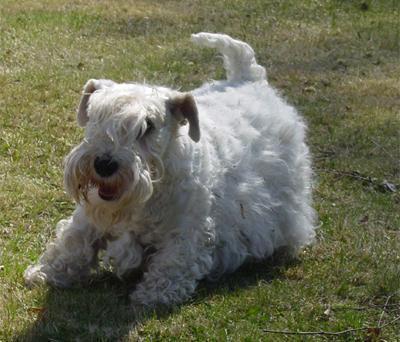
Sealyham_terrier